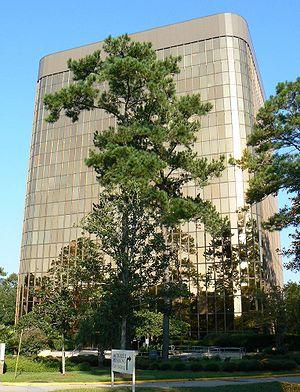
Le Florida Department of Environmental Protection est une agence gouvernementale de la Floride chargée de la protection environnementale de l'État.
Marjory Stoneman Douglas, née le 7 avril 1890 à Minneapolis et morte le 14 mai 1998 à Miami, est une auteure, journaliste et environnementaliste américaine. Elle est connue pour avoir défendu durant une grande partie de sa vie la région des Everglades, combat qu'elle débute lorsqu'elle est journaliste indépendante.